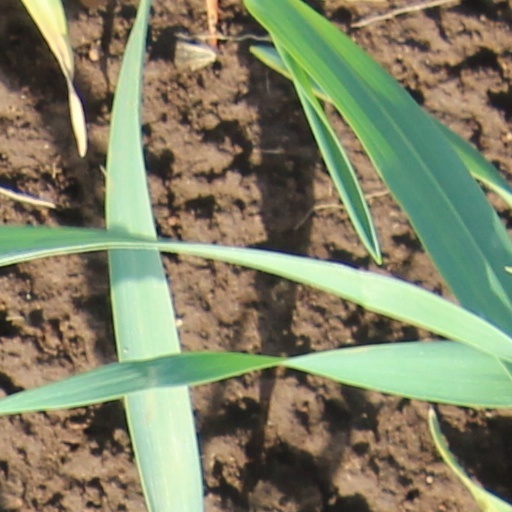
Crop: wheat